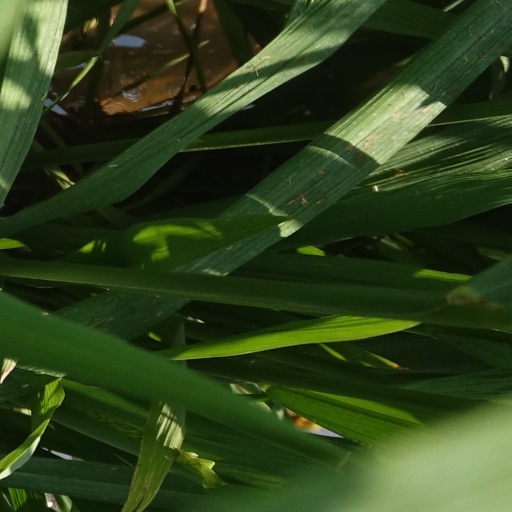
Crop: rice